Copenhagen City Council

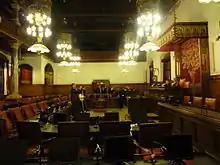
Copenhagen City Council chambers.

The Copenhagen City Council (Danish: ) is the municipal government of Copenhagen, Denmark, and has its seat at Copenhagen City Hall.